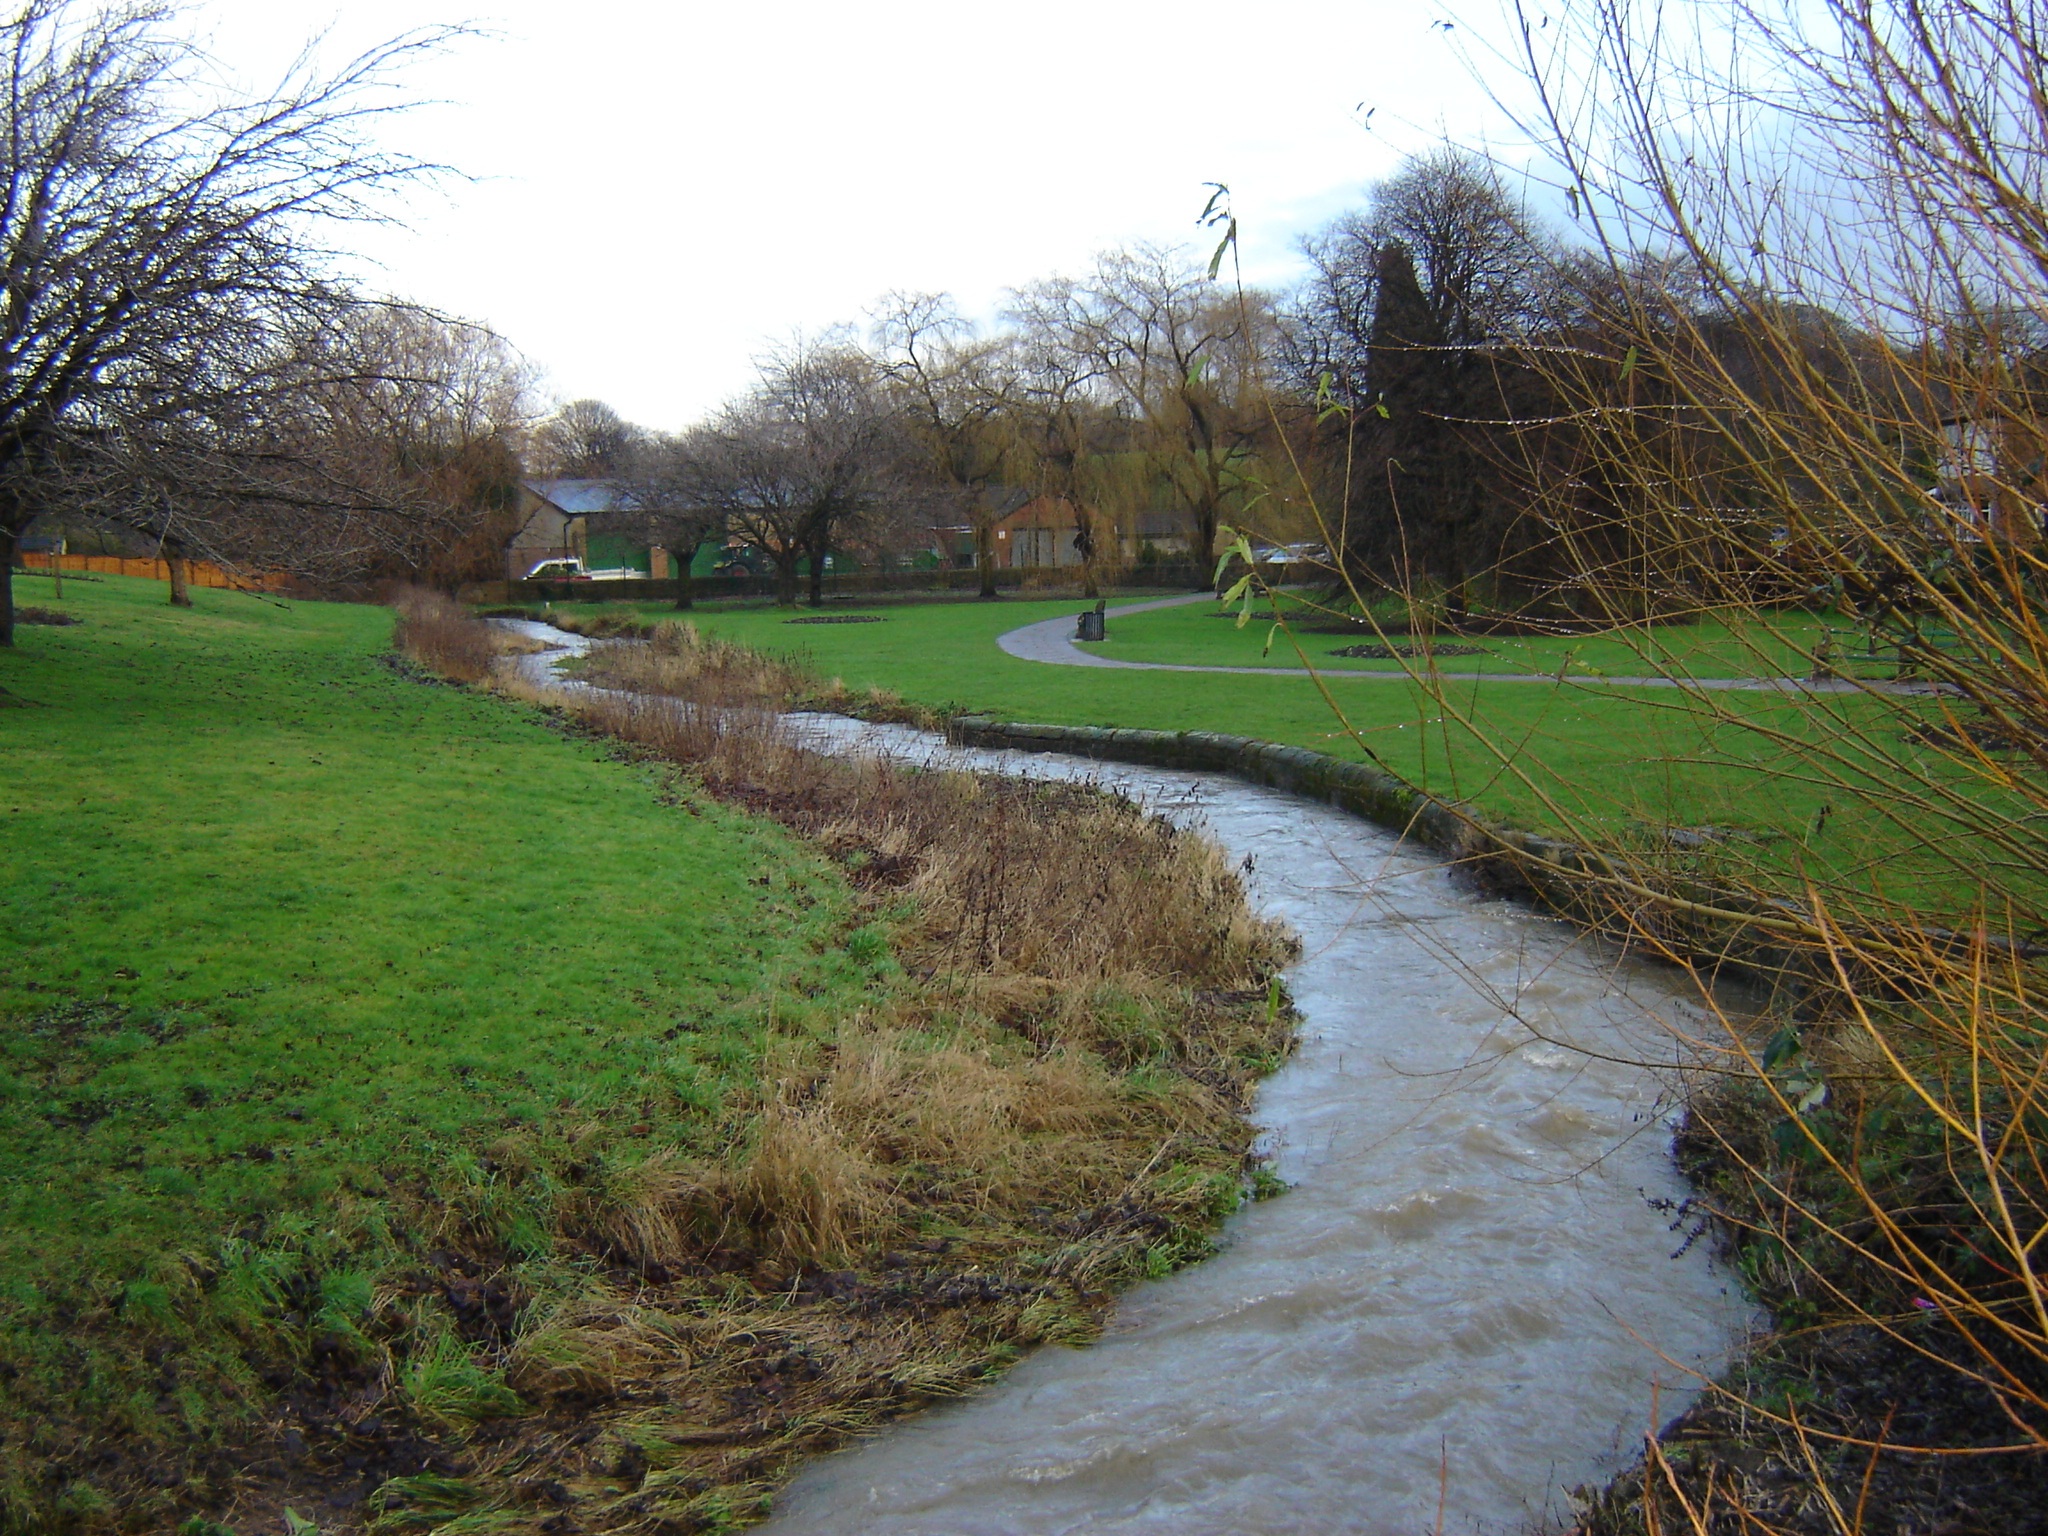
landscape, tree, water, nature, grass, outdoor, marsh, lawn, river, canal, pond, stream, flow, park, fresh, soil, waterway, wetland, ditch, rural area, fish pond